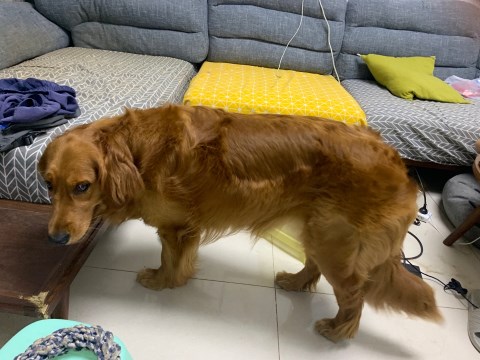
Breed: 5355-n000126-golden_retriever